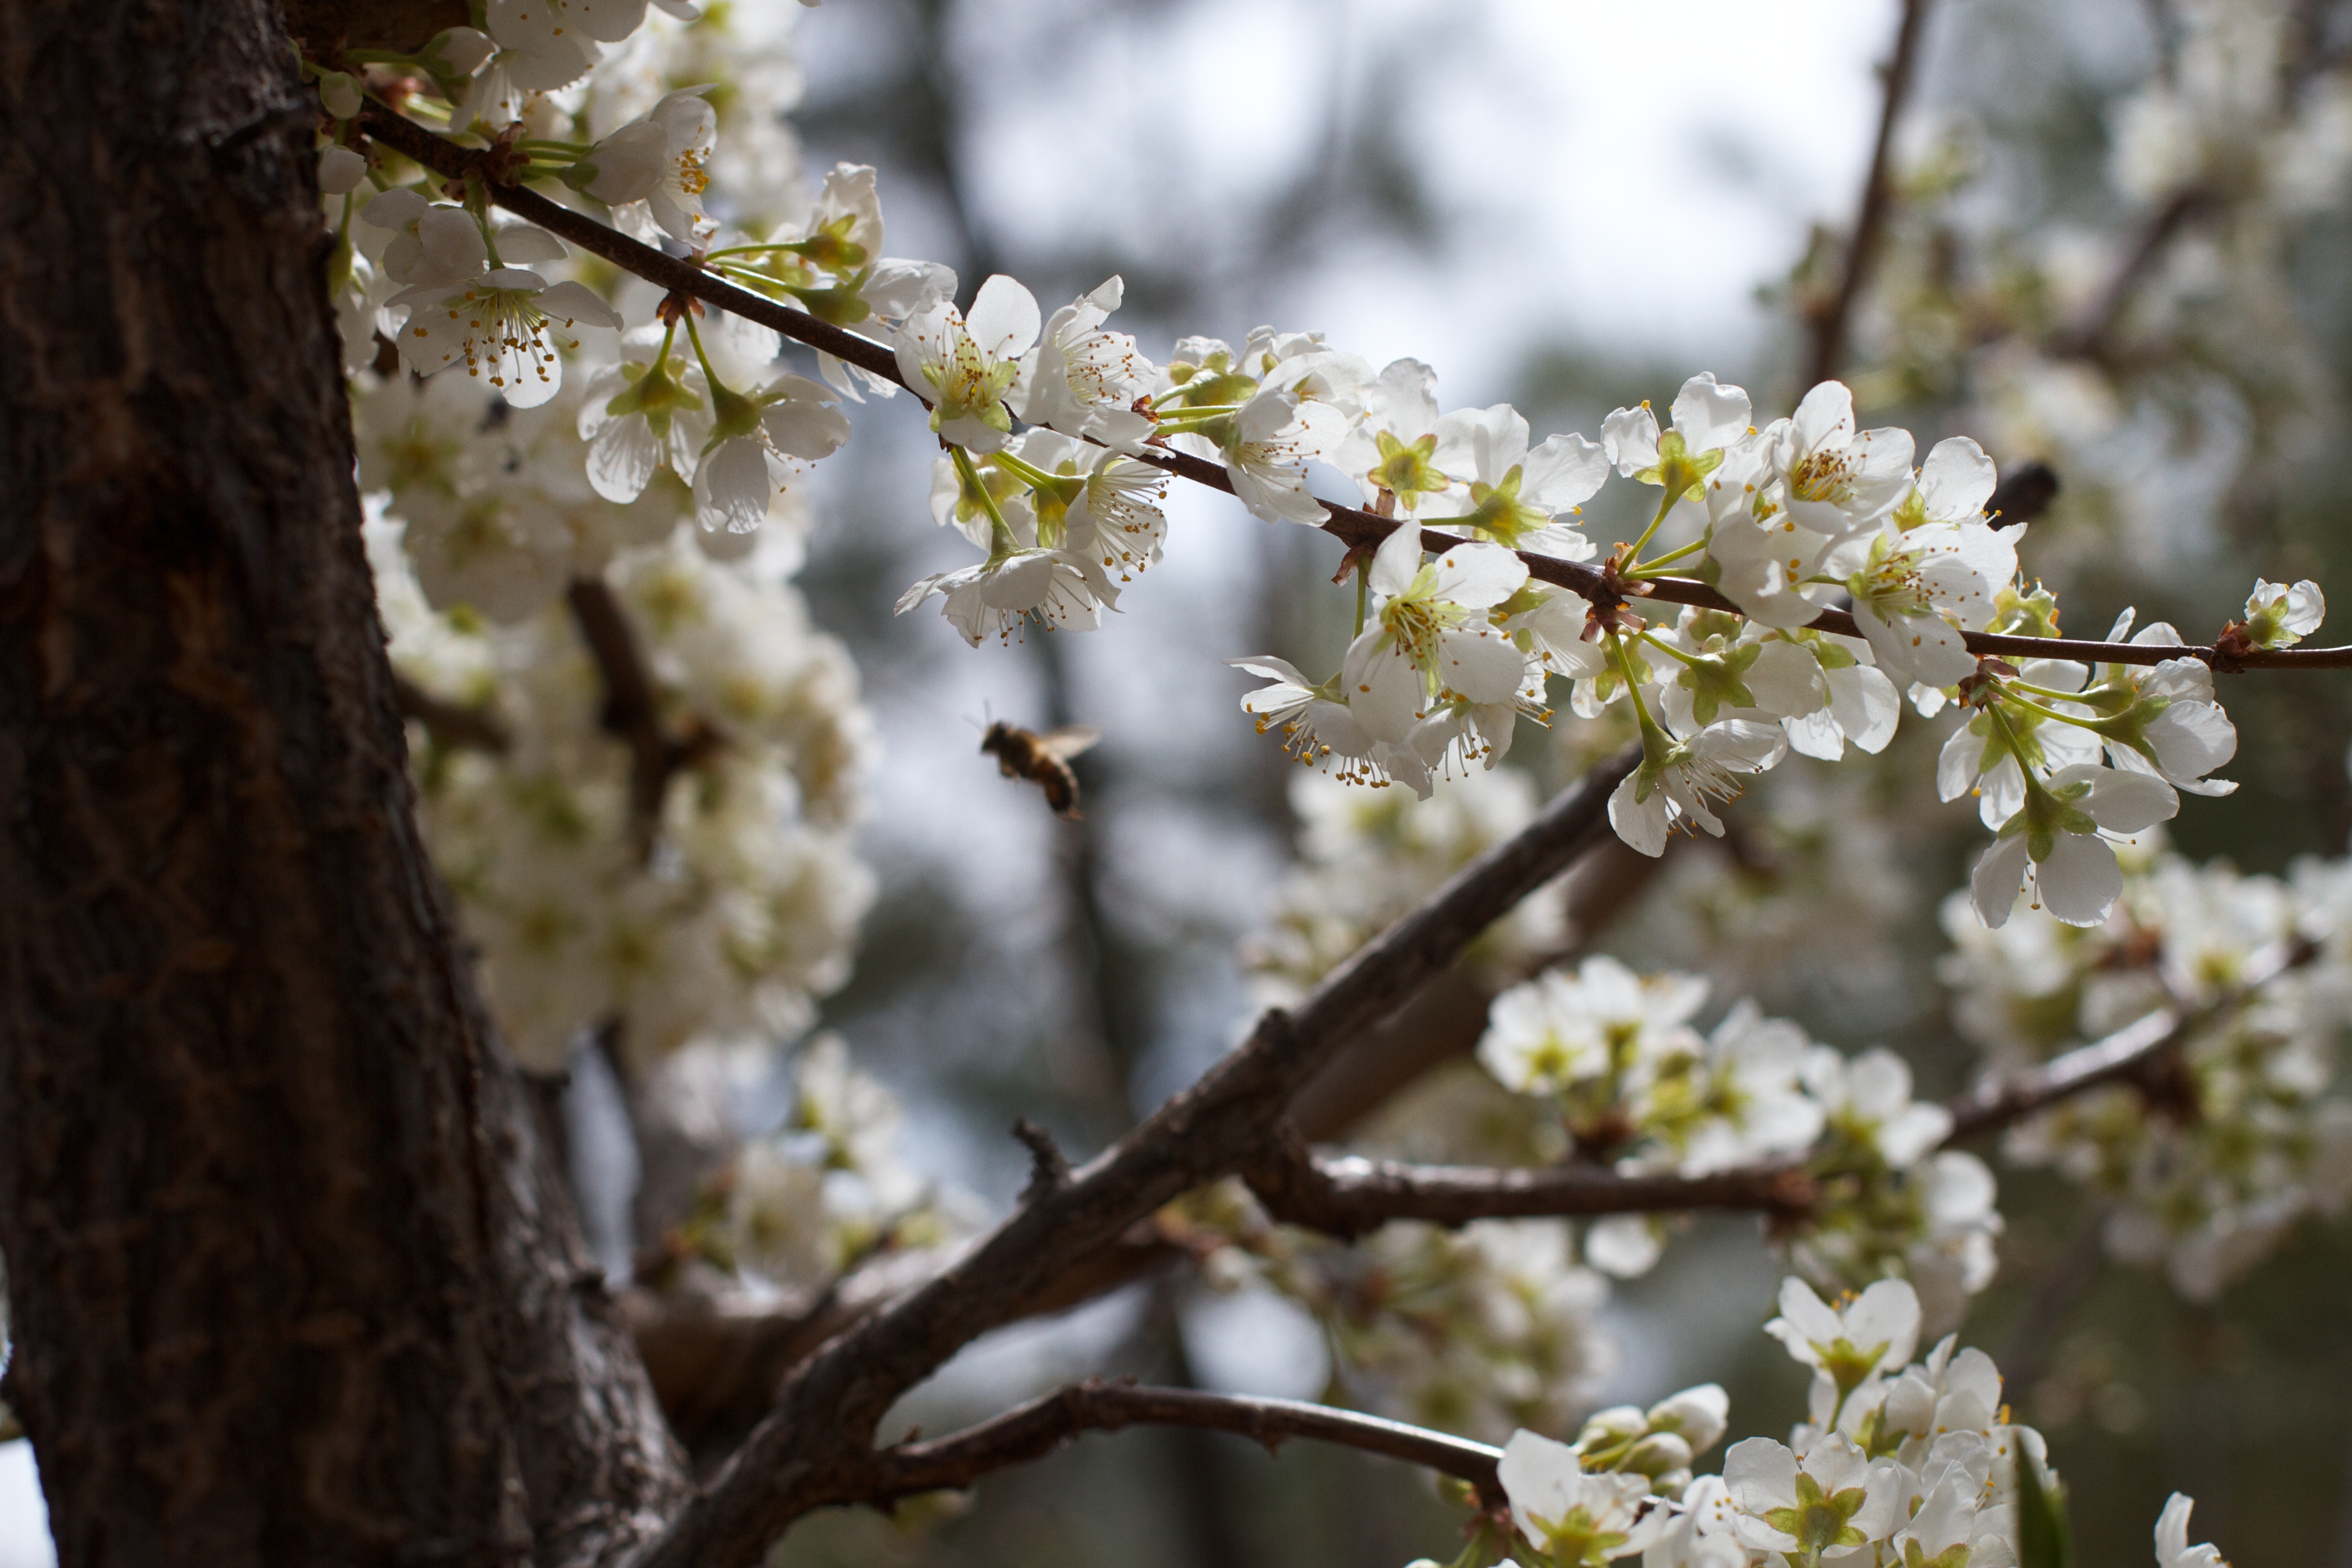
tree, branch, blossom, plant, fruit, flower, food, spring, produce, botany, flora, season, cherry blossom, twig, close up, flowering plant, land plant